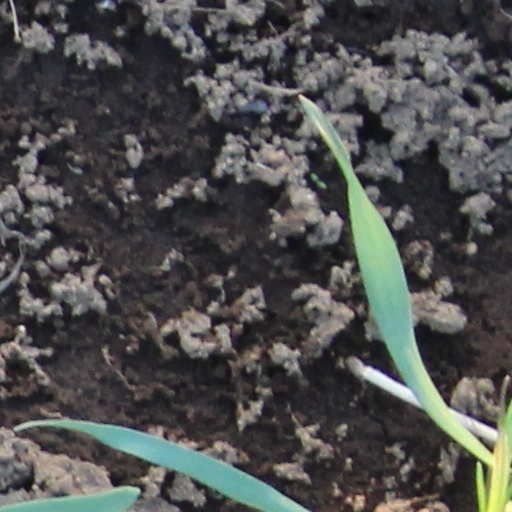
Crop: wheat